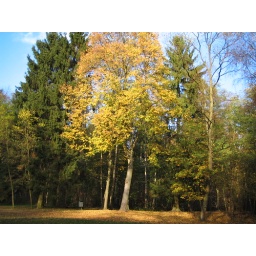
Play ground of priamary school near guest house